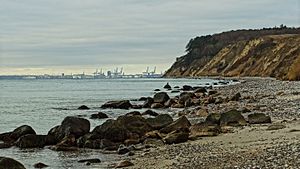
Djurslands Kyster / Bugtlandet
Ved Mols Hoved æder havet ind i bakkerne. Aarhus Havn ses i det fjerne hen over Aarhus Bugt
Mols Hoved, Århus i det fjerne.
Djurslands Kyster strækker sig over 260 kilometer defineret fra færgestedet, Voer, midt i Randers Fjord i det nordvestlige hjørne af Djursland, til Avlsgård i bunden af Aarhus Bugt i det sydvestlige hjørne. Der er 18 let tilgængelige badestrande, ifølge folderen, Kystkort Djursland, udgivet af områdets to kommuner, Norddjurs og Syddjurs m.fl. Disse badestrande udgør 15 – 20 pct. af den samlede kystlinje. De resterende godt 200 kilometer er mestendels øde kystnatur.